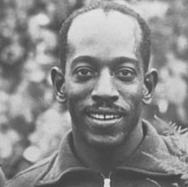
Age: 28